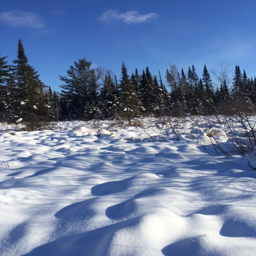
there is lots of fresh snow to roll in there .